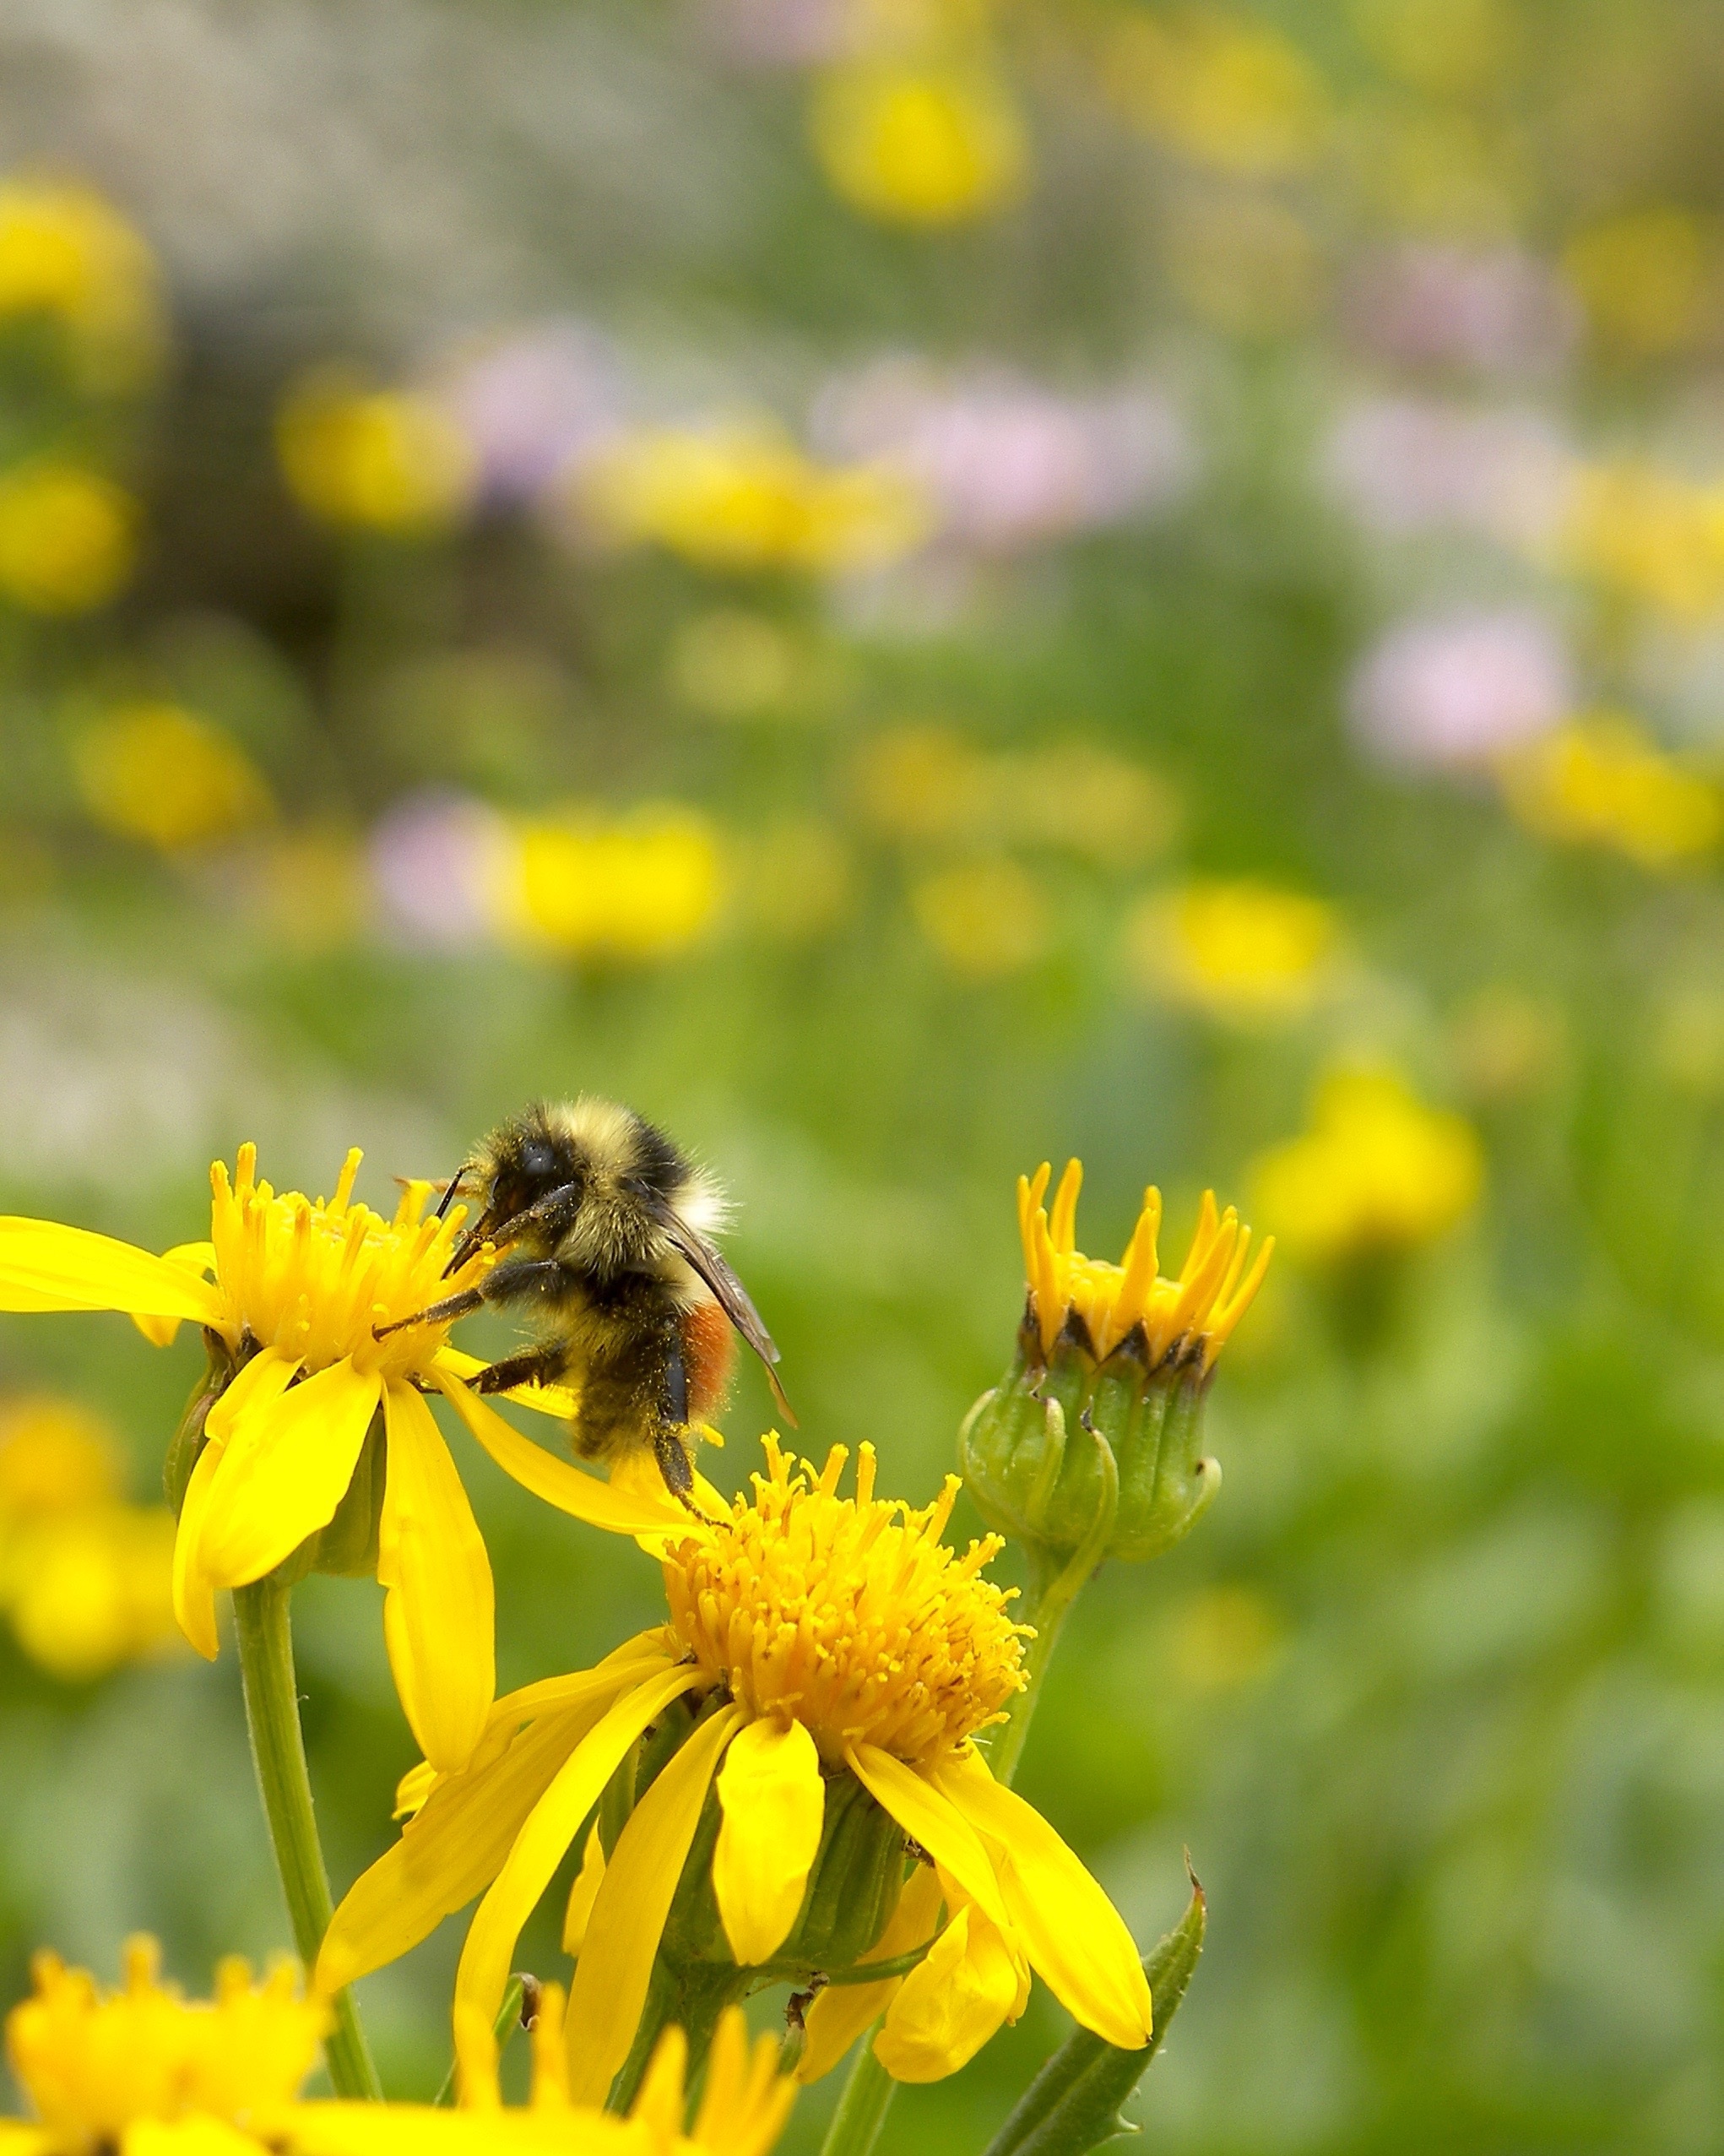
nature, plant, meadow, flower, summer, wildlife, pollen, spring, insect, botany, yellow, flora, fauna, invertebrate, wildflower, bee, bumblebee, nectar, macro photography, flowering plant, honey bee, daisy family, pollinator, land plant, membrane winged insect